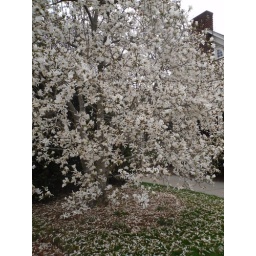
Spring trees and petals along Commonwealth ave near heartbreak hill Marathon Monday